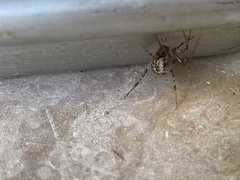
Species: Parasteatoda_tepidariorum